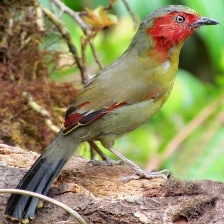
Species: SCARLET FACED LIOCICHLA
Scientific name: LIOCICHLA RIPPONI